Therapia Lane tram stop

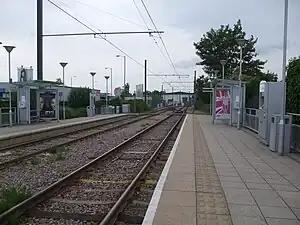

Therapia Lane tram stop is a light rail stop on the Tramlink service in Croydon, close to the Purley Way commercial area. The stop is in the London Borough of Sutton close to the boundary with Croydon. It is one of two Tramlink stops within Sutton borough, the other being Beddington Lane.